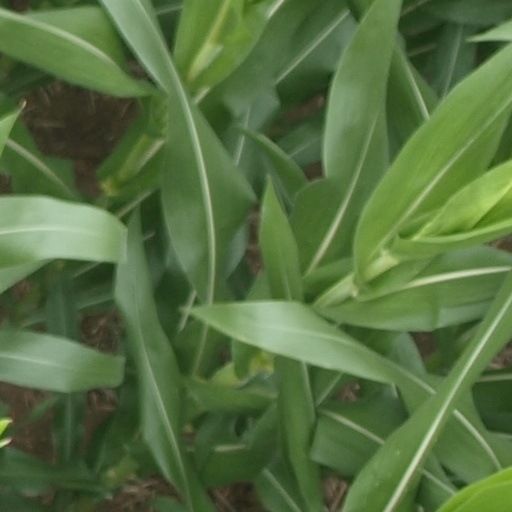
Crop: maize; corn